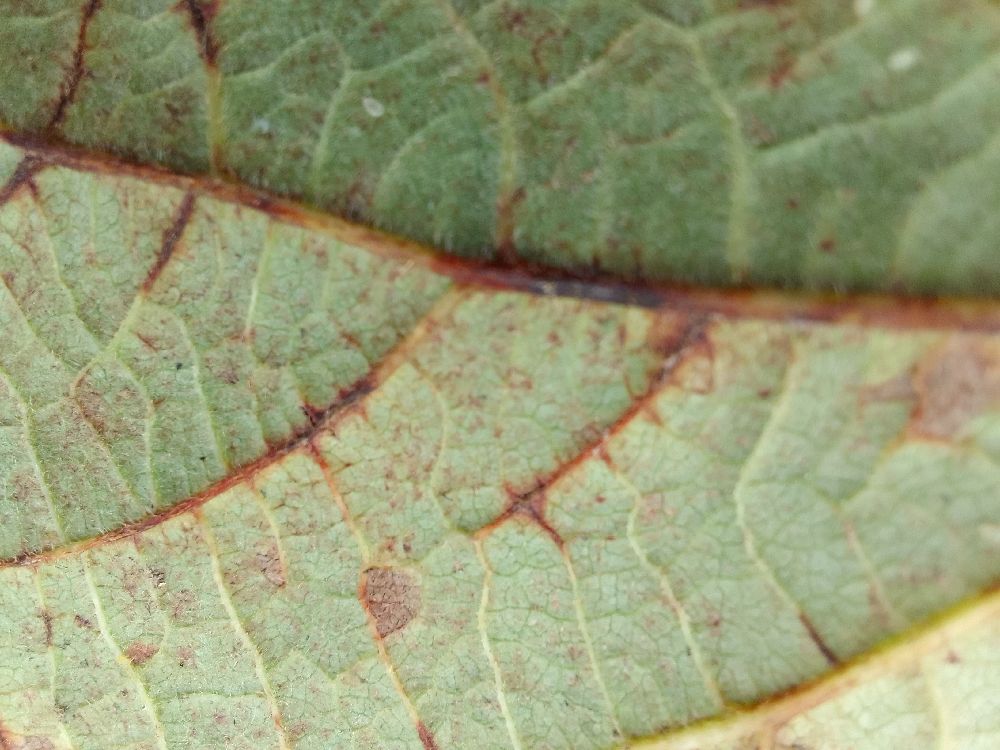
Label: anthracnose